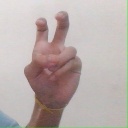
अक्षर: ई